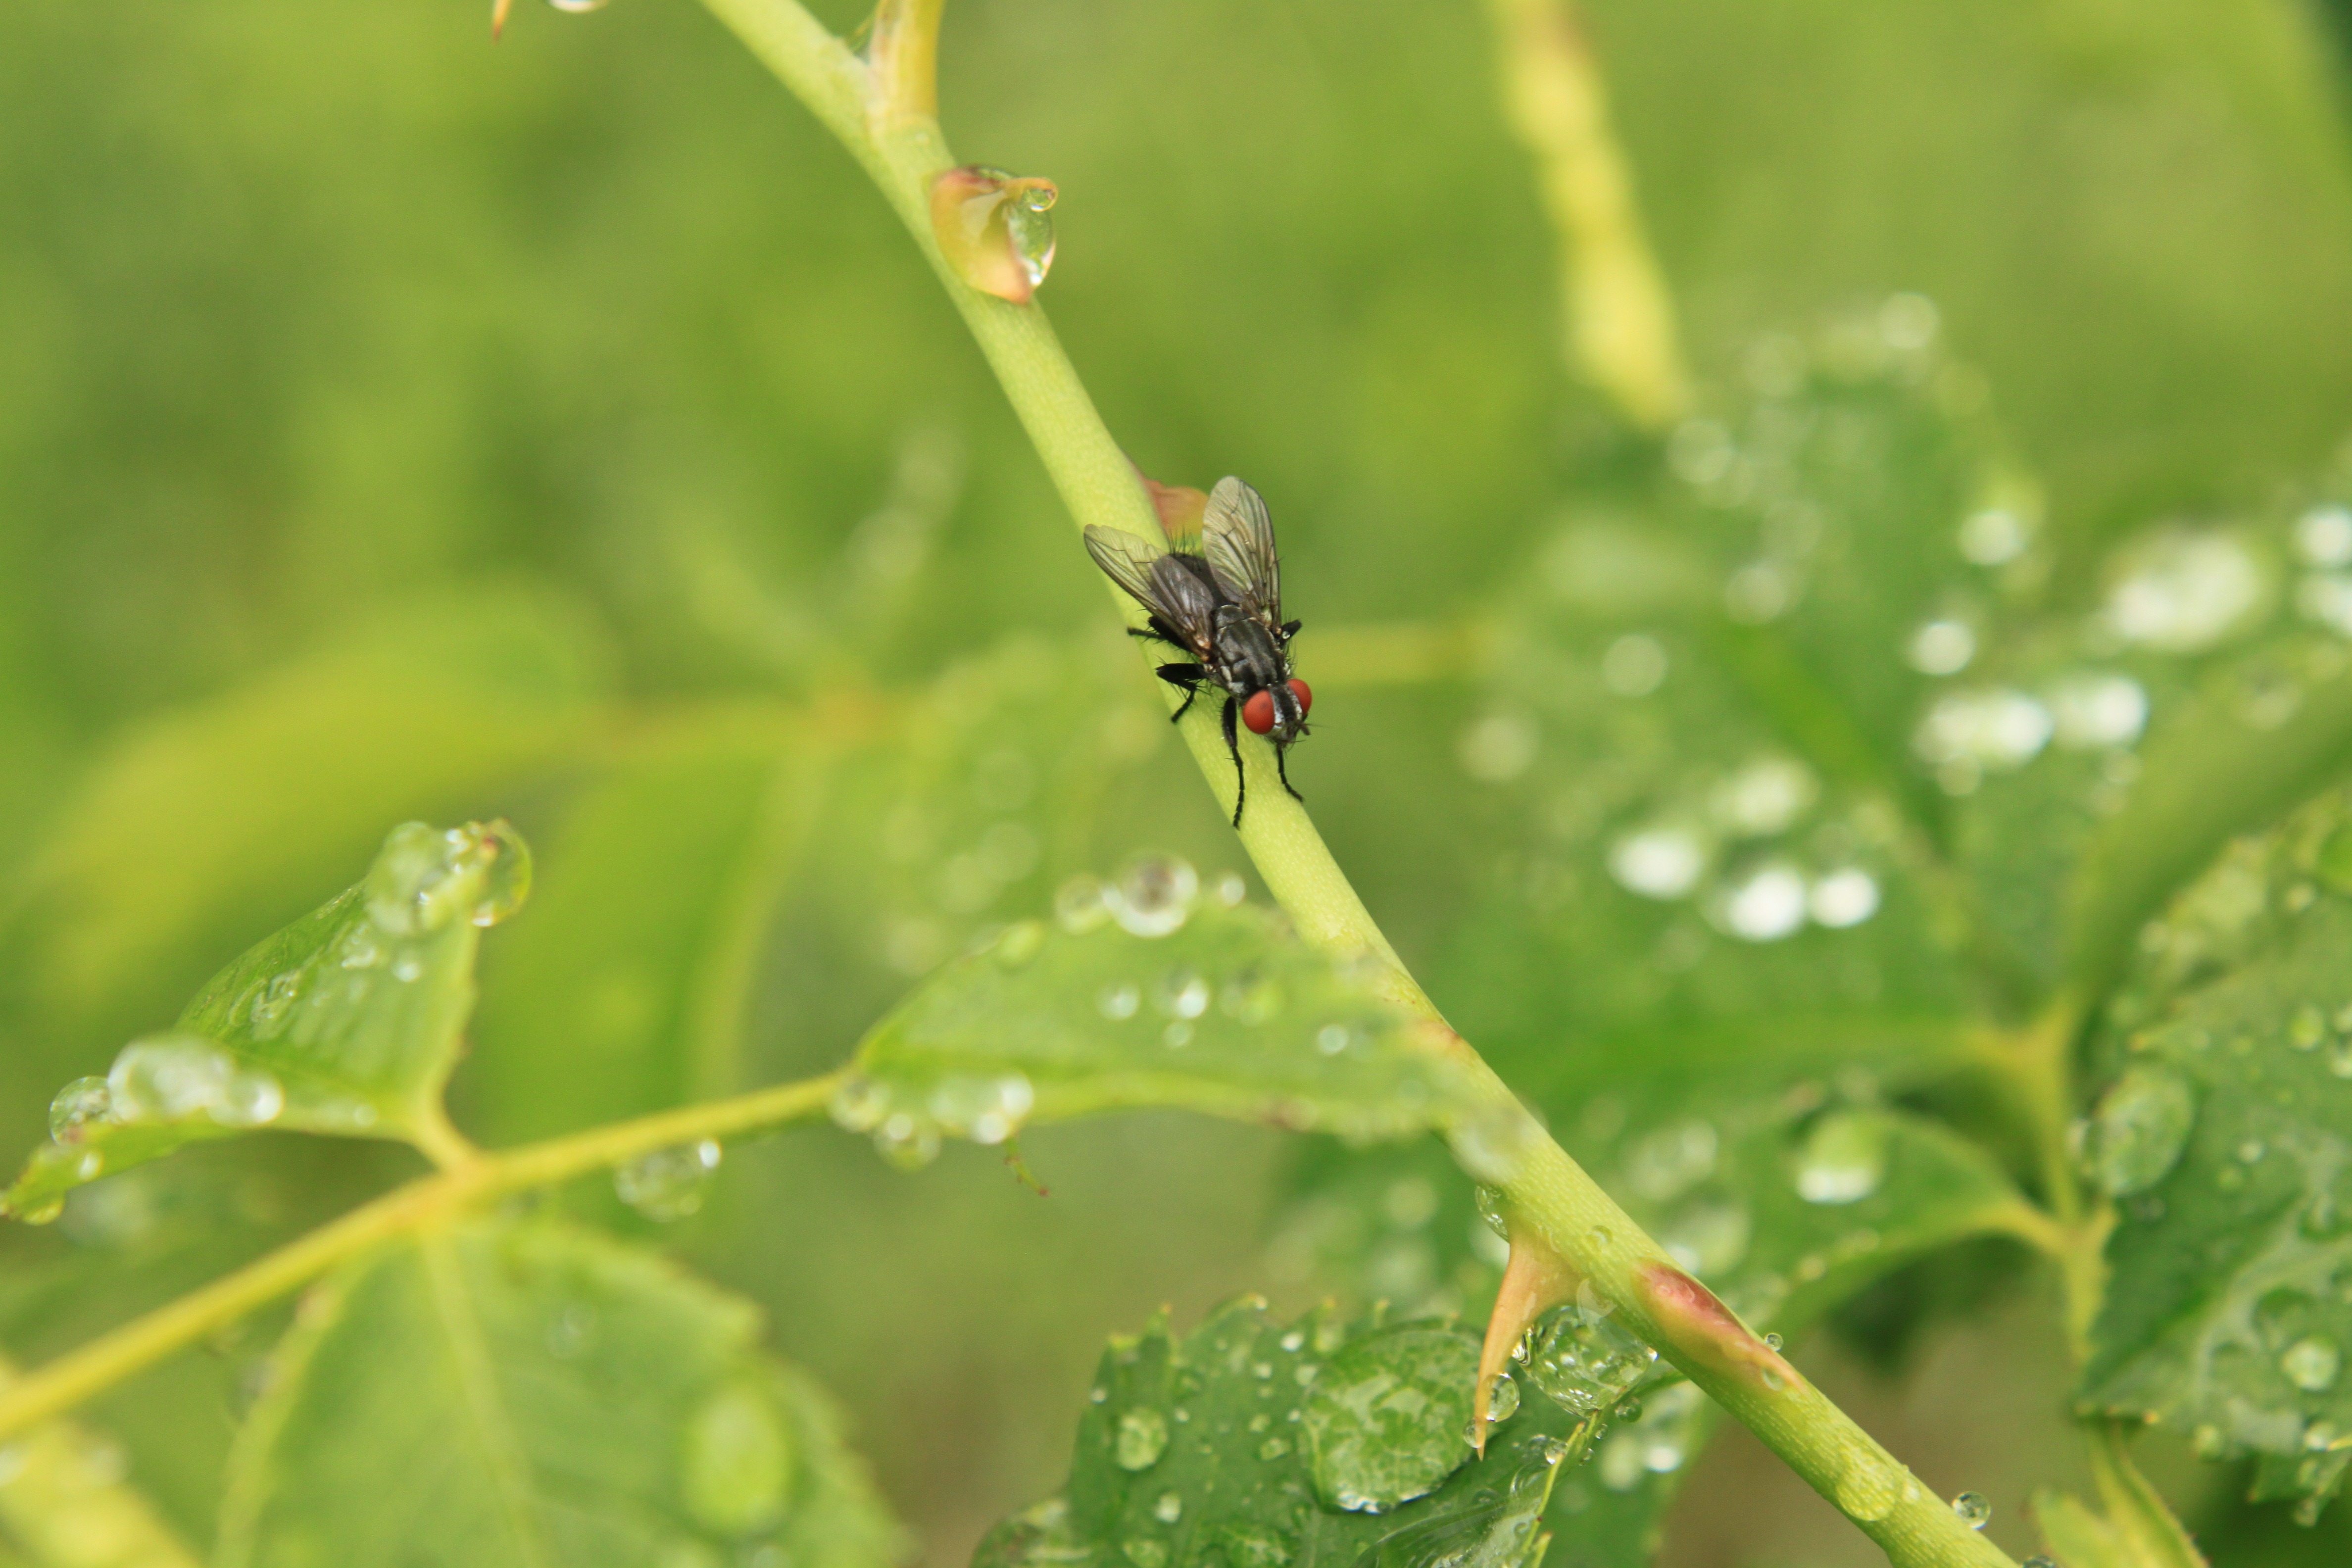
water, nature, meadow, stem, rain, leaf, flower, fly, wildlife, rose, green, insect, botany, flora, fauna, invertebrate, wildflower, stalk, close up, raindrops, insects, drops, damselfly, macro photography, plant stem